1900 Summer Olympics medal table

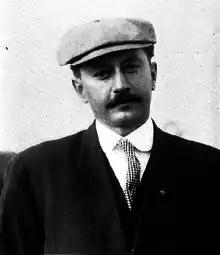
American athlete Alvin Kraenzlein won four gold medals at the 1900 Summer Olympics, the most of any competing athlete.

The 1900 Summer Olympics, now officially known as the Games of the II Olympiad, were an international multi-sport event held in Paris, France, from May 14 to October 28, 1900, as part of the 1900 World's Fair. A total of 1,226 athletes representing 26 National Olympic Committees (NOCs) participated. The games featured 95 events in 19 sports. Archery, Basque pelota, cricket, croquet, equestrian jumping, football, golf, polo, rugby union, rowing, sailing, tug of war, and water polo were contested for the first time at these Games. Women competed in the Olympics for the first time during the 1900 games. Athletes representing 19 NOCs received at least one medal. France won the most of every type of medal, while the United States won the second-most of every type of medal. Spain, Cuba, the Netherlands, Italy, and Belgium all won their nation's first Olympic gold medals. Belgium, Italy, Netherlands, Cuba, Spain, Norway, India, Bohemia, and Sweden all won their nation's first Olympic medals of any kind.